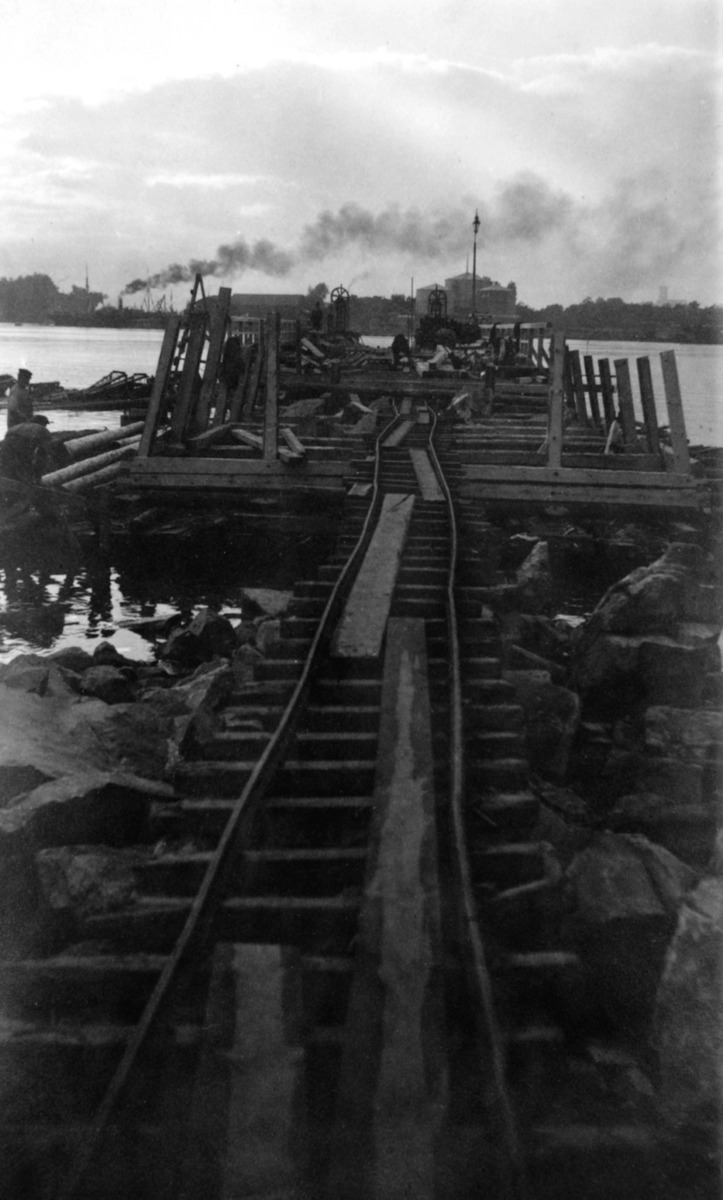
Raitiotie sekä rata- ja lauttasillakkeet rakenteilla Kulosaaressa
sisällön kuvaus: Raitiotie sekä rata- ja lauttasillakkeet rakenteilla Kulosaaressa. Yksityisen yhtiön (AB Brändö Villastad) omistama lautta aloitti liikennöinnin Kulosaaren ja Helsingin välillä marraskuussa 1910, samassa kuussa vihittiin höyrylautta-raitiotie

-linja.

Takana näkyy Sörnäisten satama-aluetta.  Kuorekarinsalmi. mustavalkoinen
Ajankohta: kuvausaika 1910
Paikka: Suomi, Uusimaa, Helsinki, Kulosaari Helsinki, Kuorekarinsalmi
Aiheet: AB Brändö Villastad, rannat, meret, vesiliikenne, lautat, laiturit, raideliikenne, raitioliikenne, raitiotiet, raiteet, rakentaminen, kivi, vesialueet, veneet, höyrylaivat